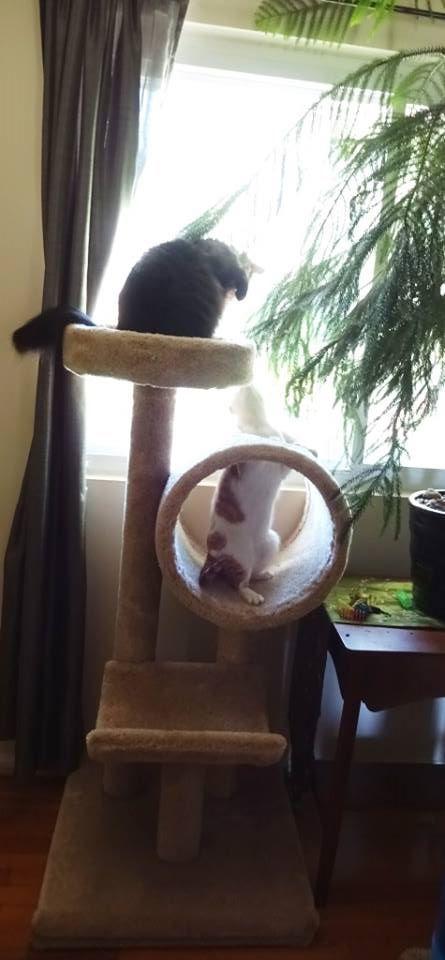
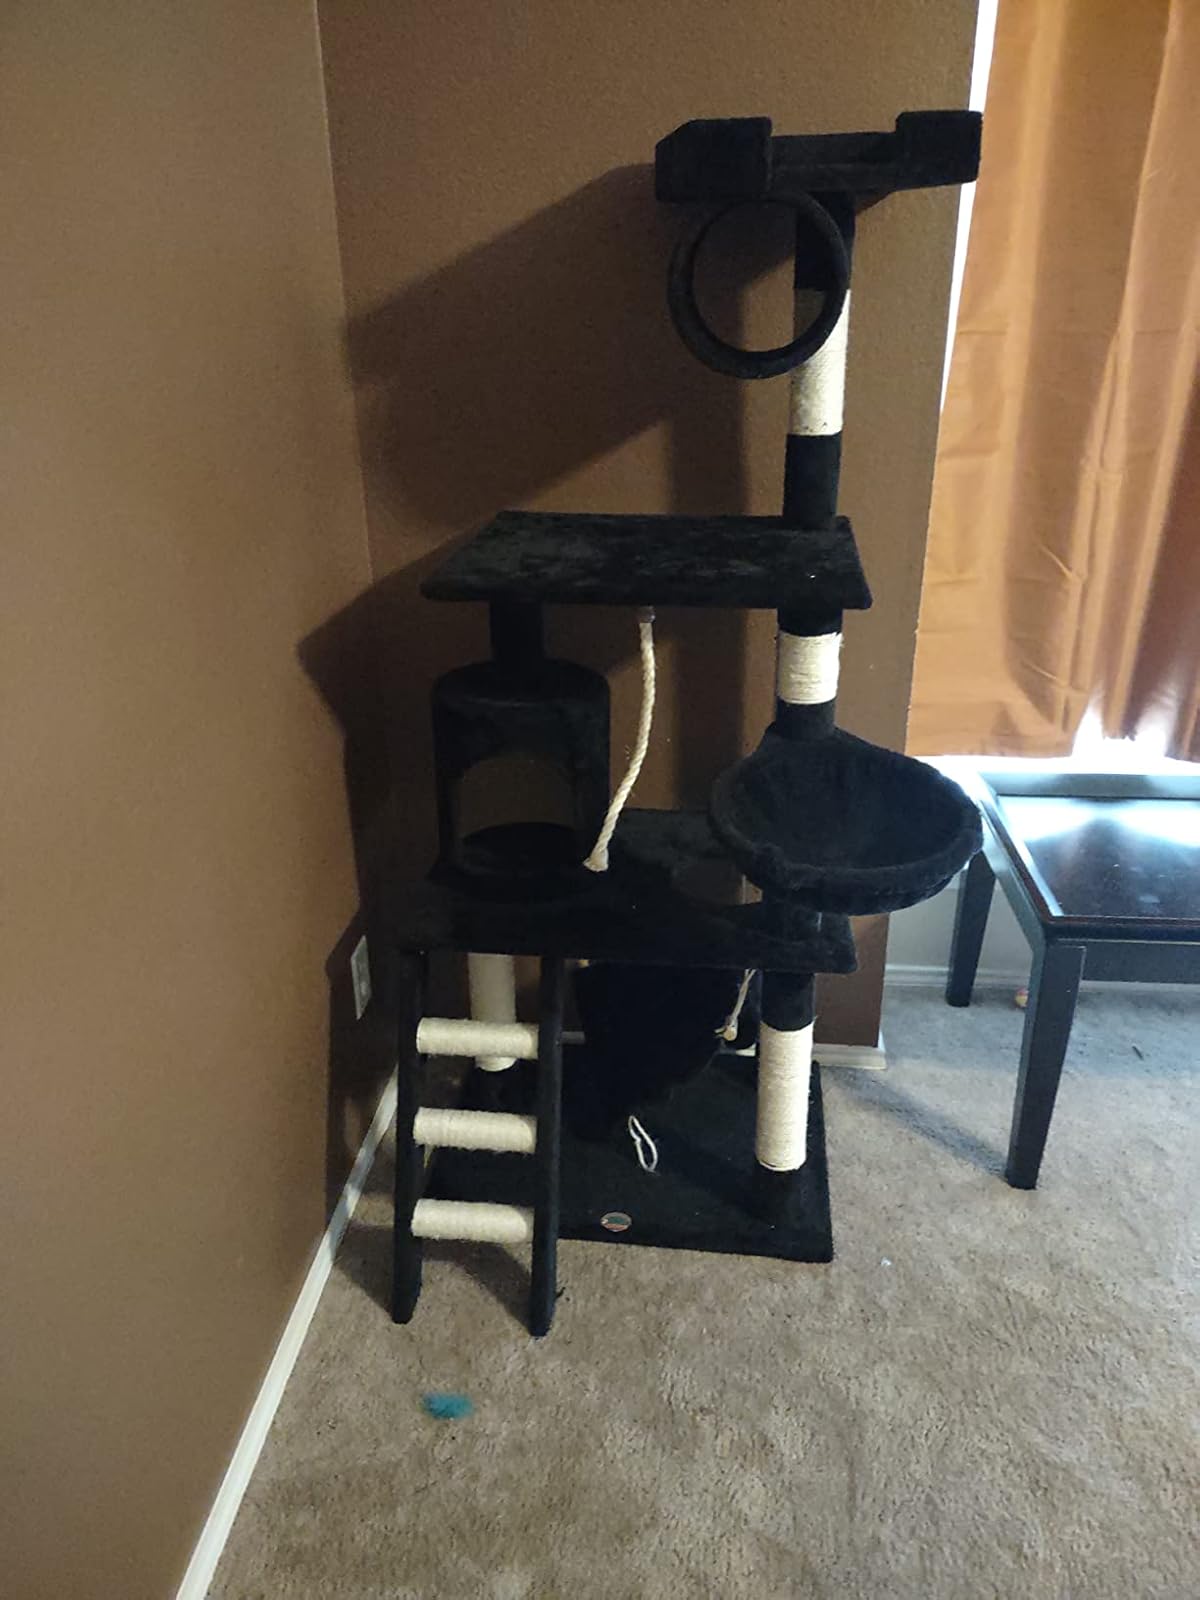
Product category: items_cat tree
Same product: no